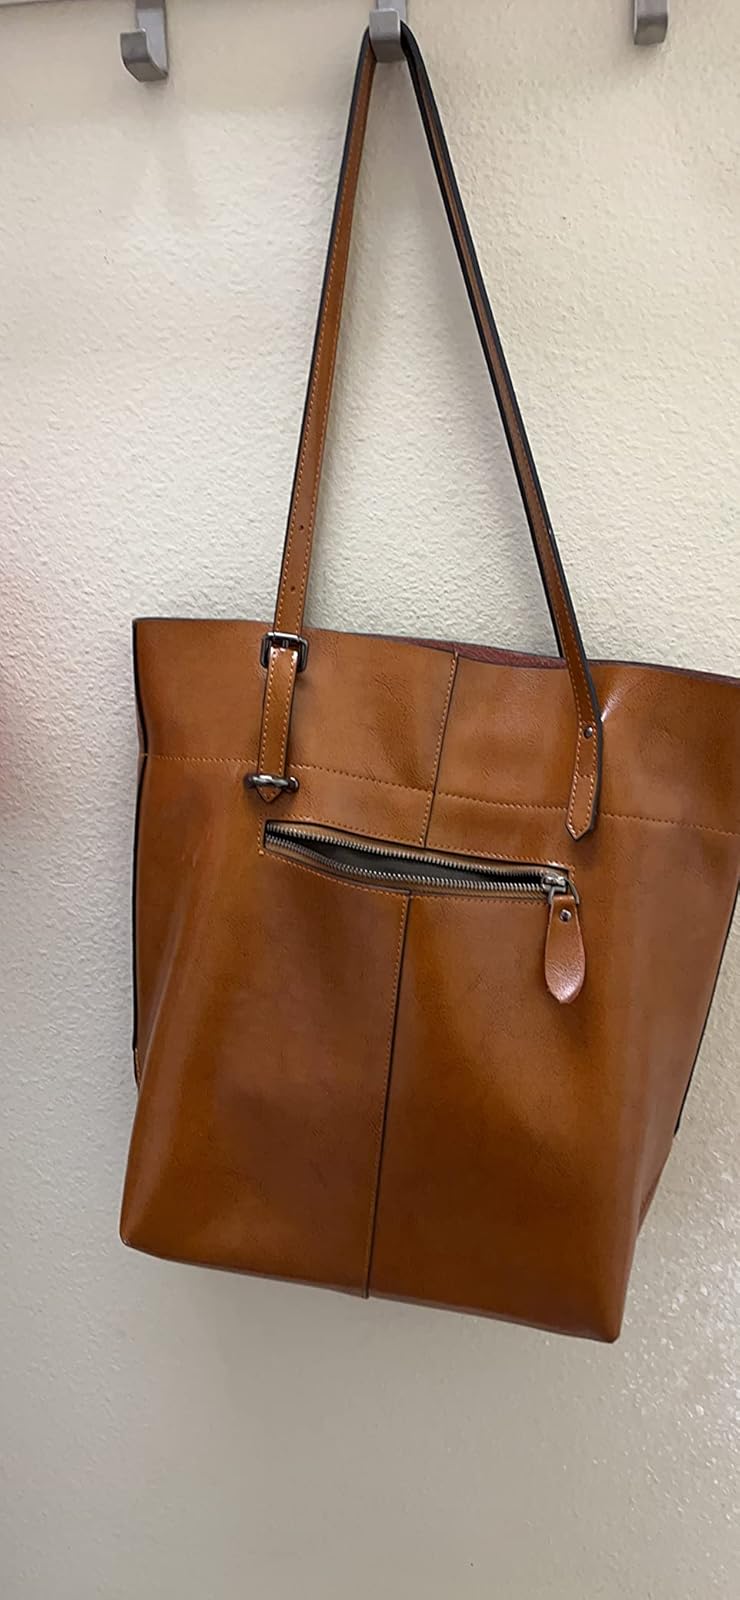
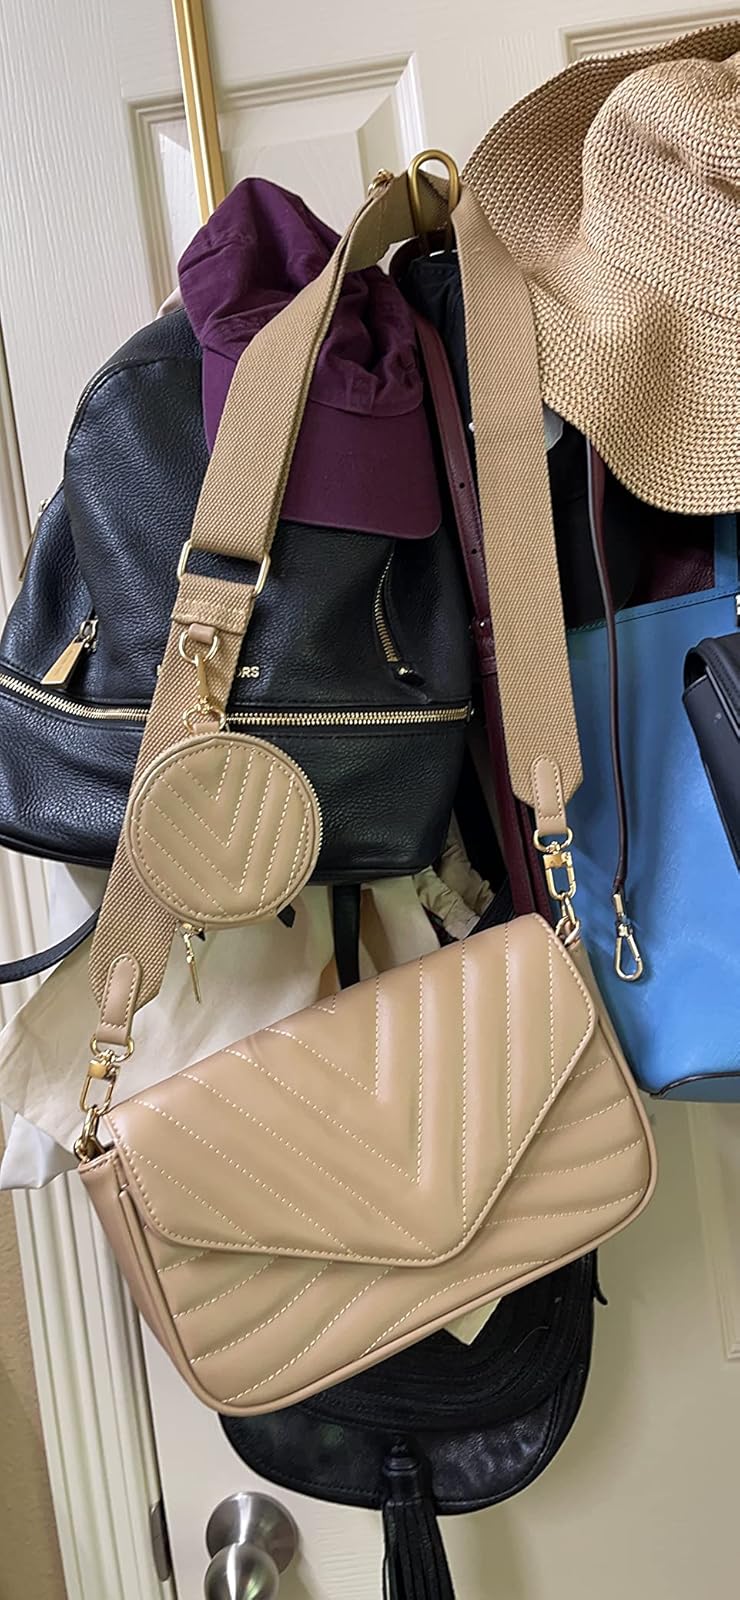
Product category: accessories_handbag
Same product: no